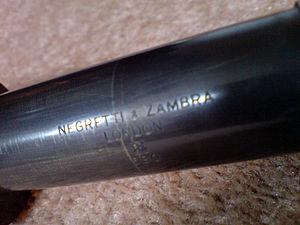
La firme Negretti & Zambra est une ancienne entreprise de photographie basée à Londres et active de 1850 à 1999. C'était un studio de photographie qui fabriquait des instruments d'optique et scientifiques.